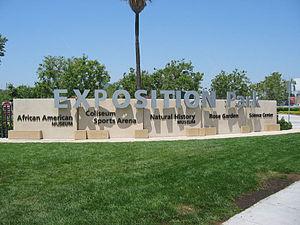
Exposition Park est un quartier de Los Angeles, en Californie.